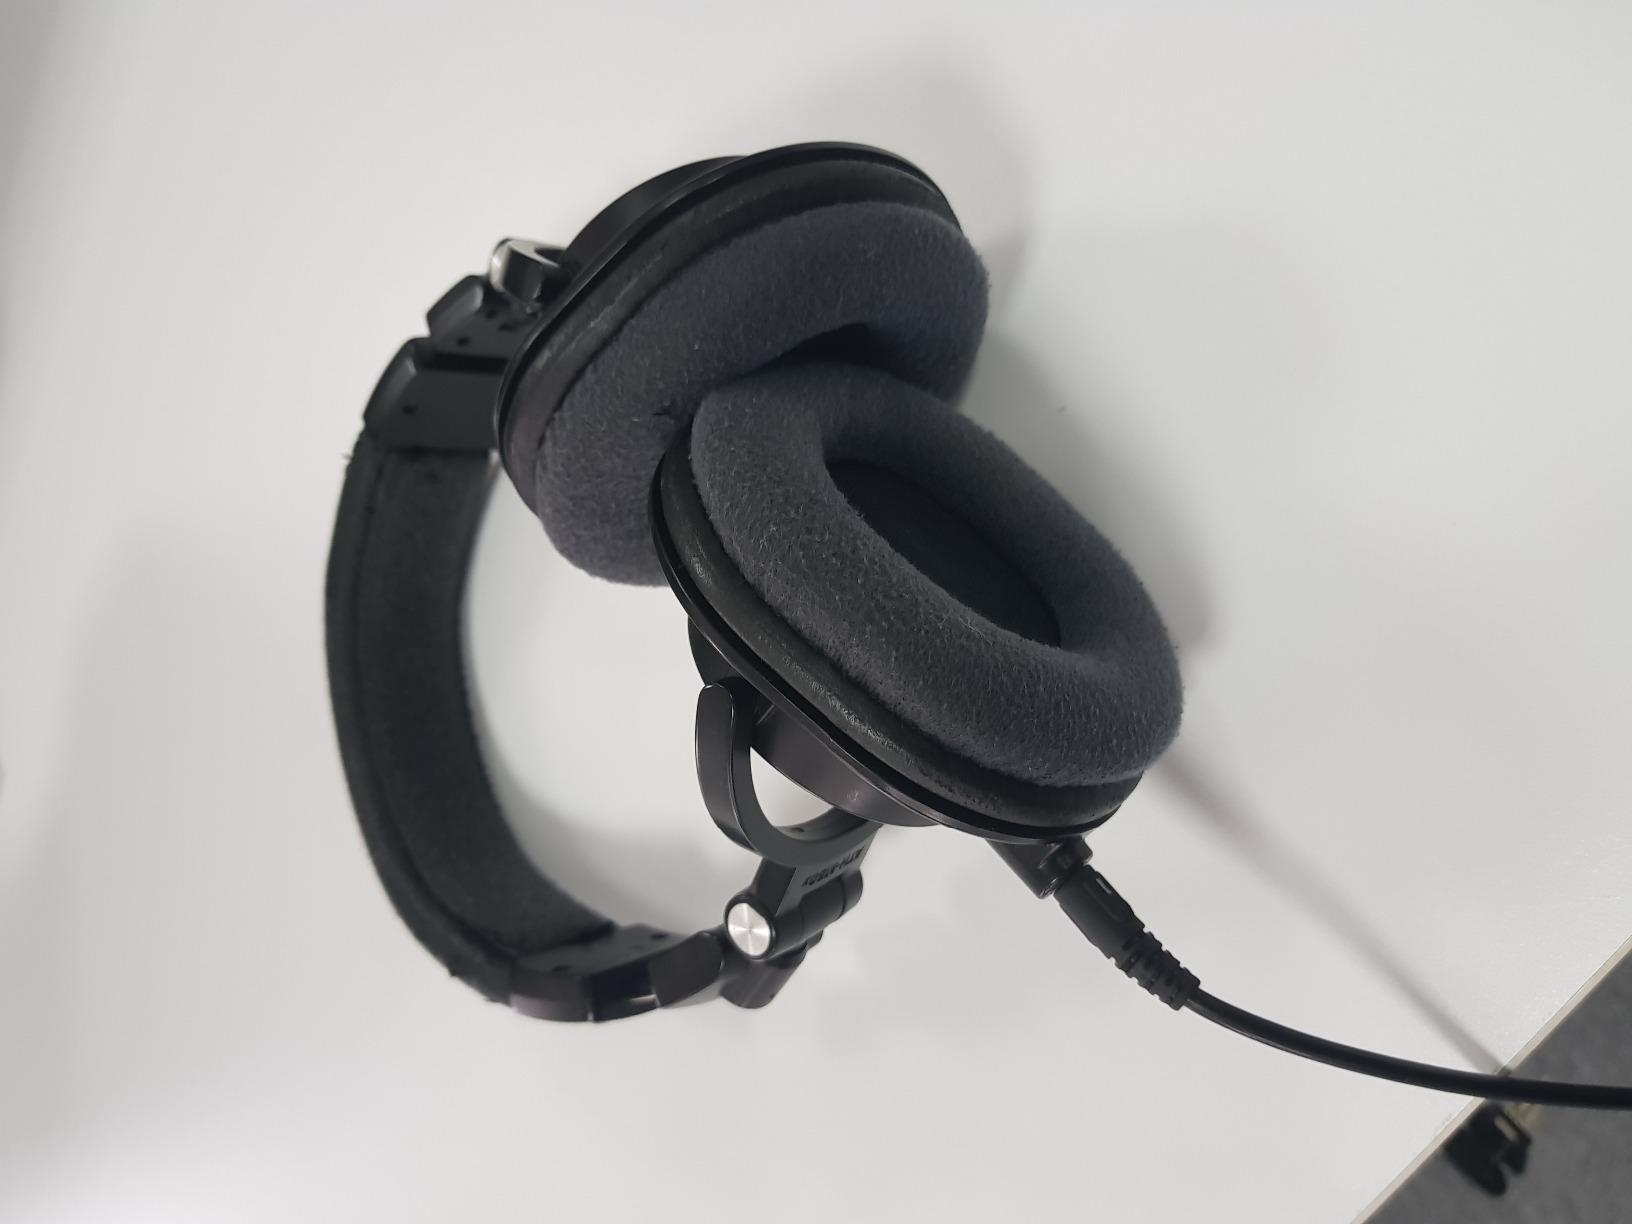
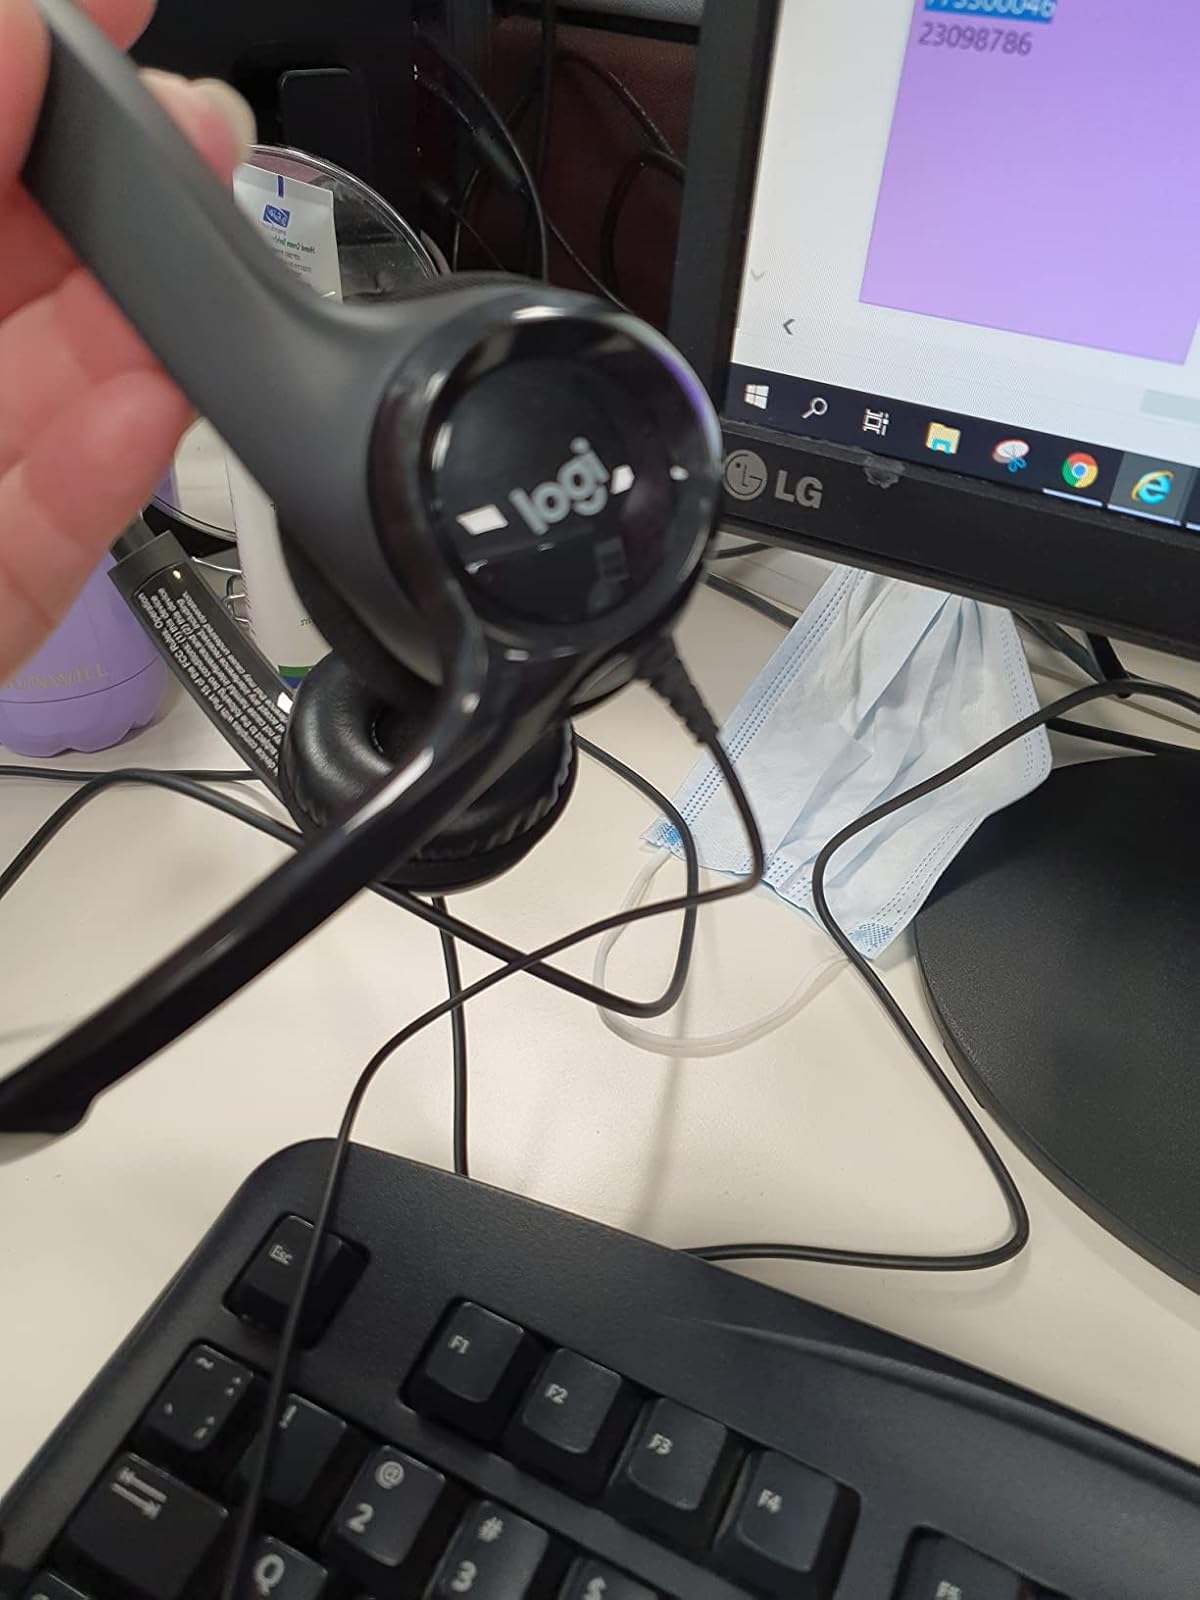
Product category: headphones
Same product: no